Vinnie Ream

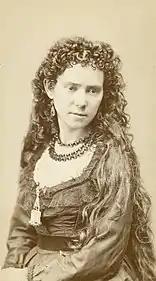

In 1861, her family moved to Washington, D.C. After her father's health began to fail, she began working outside the home to support her family. Ream was one of the first women to be employed by the federal government, as a clerk in the dead letter office of the United States Post Office from 1862 to 1866 during the American Civil War. She sang at the E Street Baptist Church, and for the wounded at Washington, D.C. hospitals. She collected materials for the Grand Sanitary Commission.